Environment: real
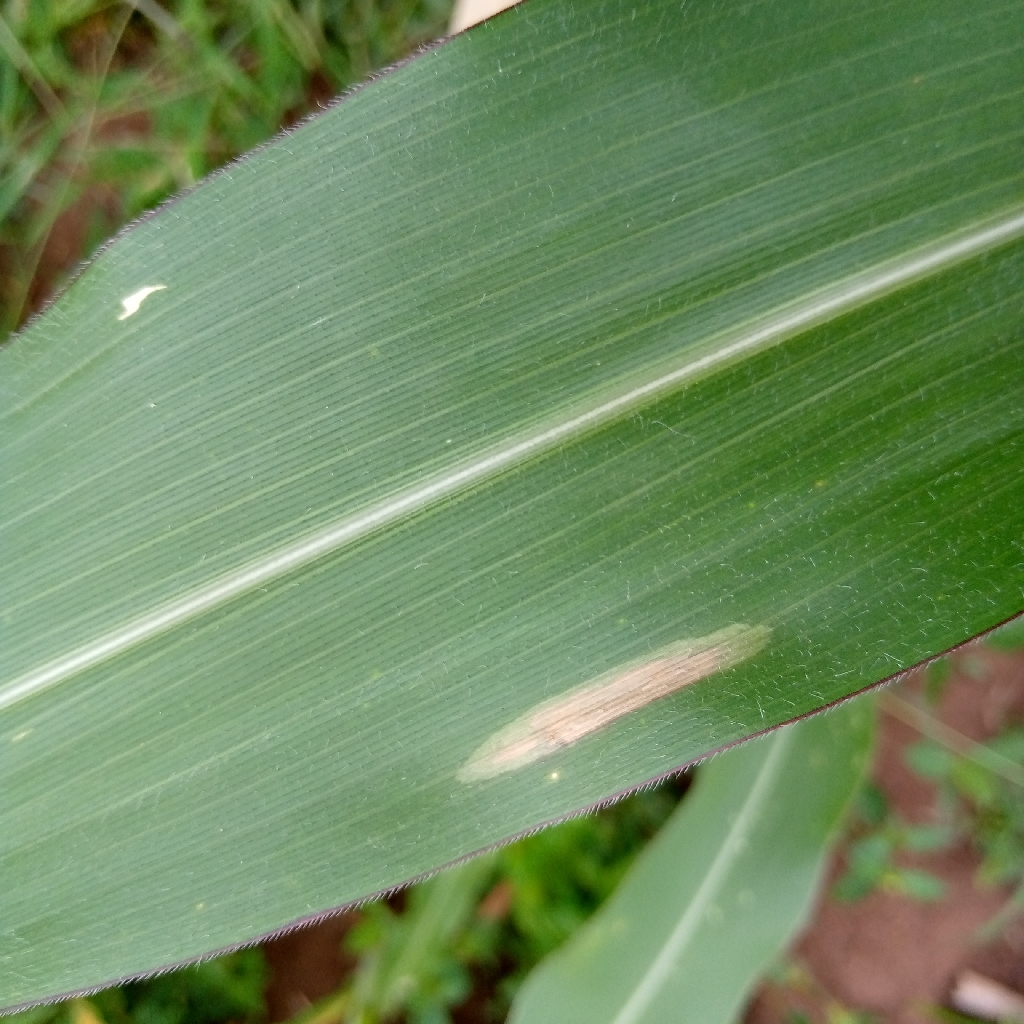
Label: northern_corn_leaf_blight